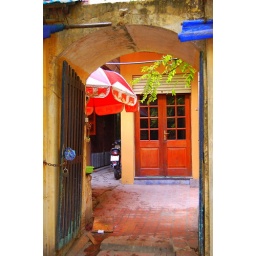
blown door in blue door